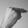
ASL letter: H